Song Tao (diplomat)

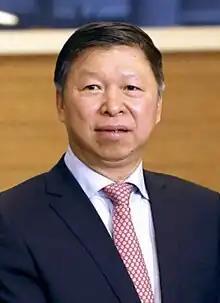
Song in 2019

Song Tao (born April 1955) is a Chinese politician and diplomat, currently serving as director of the State Council Taiwan Affairs Office since December 2022. He served as head of the International Department of the Chinese Communist Party from 2015 to 2022. He was previously Chinese ambassador to Guyana, the Philippines, the disciplinary chief of the Ministry of Foreign Affairs, and executive deputy director of the Foreign Affairs Office.